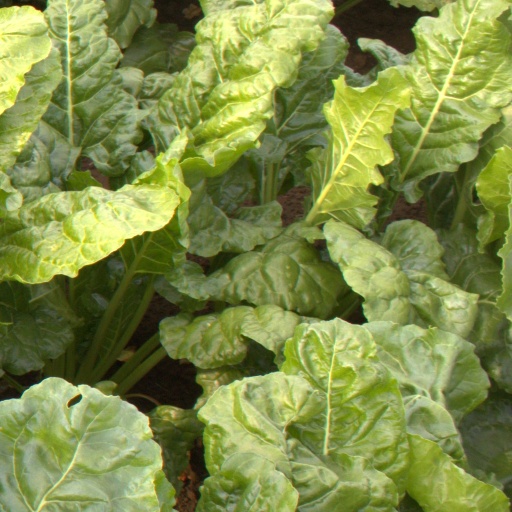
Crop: sugar beet